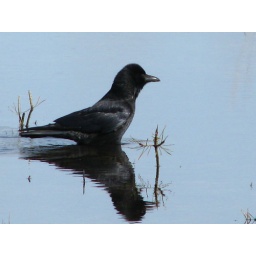
Kraai in het ondiepe deel van het Koelevaartsveen. Tussen de sneeuwbuien door in het zonnetje. Genomen op tweede Paasdag.